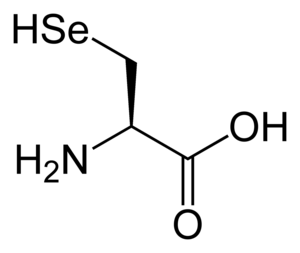
Aminosyre / Ikke-standardaminosyrer
Aminosyren selenocystein.
I kemi er en aminosyre ethvert molekyle, som indeholder både en aminogruppe og carboxylsyregruppe.